Chamisso Island

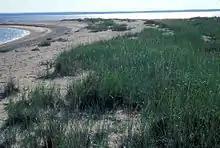
Chamisso Island sand spit

Chamisso Island has been a Natural Reserve since December 7, 1912. The protected area, the Chamisso Wilderness, includes Chamisso Island and nearby Puffin Island, as well as some rocky islets nearby. Both islands are part of the Chukchi Sea unit of the Alaska Maritime National Wildlife Refuge.